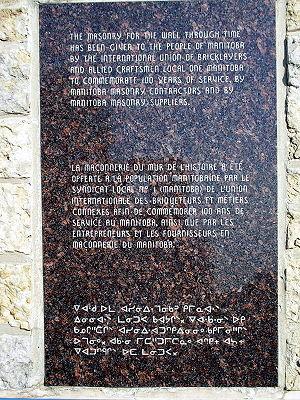
Affiche trilingue - anglais, français, cri (dialecte des plaines) - au parc La Fourche à Winnipeg, Manitoba, Canada. Photo prise 3 septembre 2005.
Winnipeg est une ville canadienne, capitale de la province du Manitoba et septième ville au niveau national en nombre d'habitants. Située à la confluence des rivières Rouge et Assiniboine, protégée des crues par le canal de dérivation de la rivière Rouge, elle est l'un des plus grands marchés aux grains du monde.